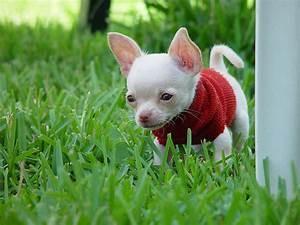
dog